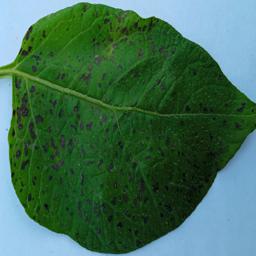
Etiqueta: Tizon_Temprano